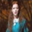
Label: woman